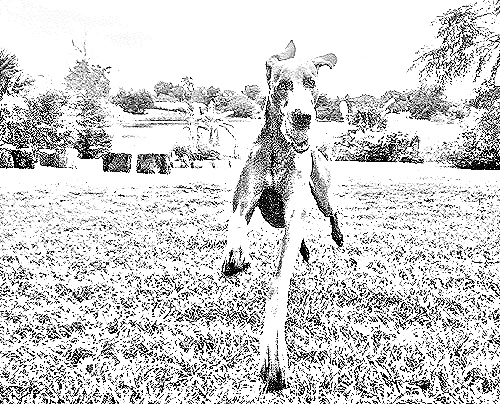
Portrait style: Sketch Portrait